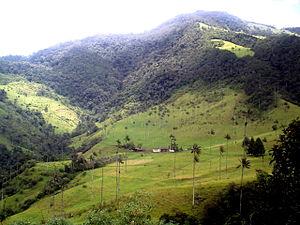
L'Eje Cafetero, français : zone caféière, également appelé Triangle du Café, est une région géographique, culturelle, économique et écologique de Colombie située dans les départements de Caldas, Risaralda, Quindío, la région nord-est du Valle del Cauca, la région sud-est de l'Antioquia et le nord-ouest du Tolima et comprend les villes chefs-lieux des trois premiers départements cités, Manizales, Pereira et Armenia. Cette région fut un centre notable de production du caoutchouc au début du XXe siècle avant de se dédier à la production du café.